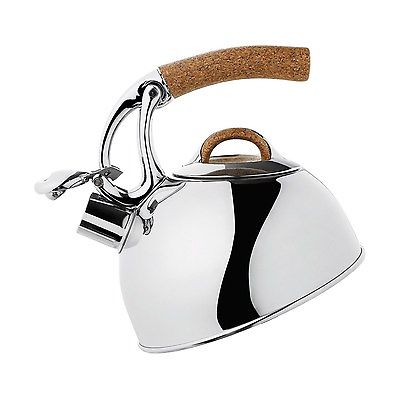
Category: kettle